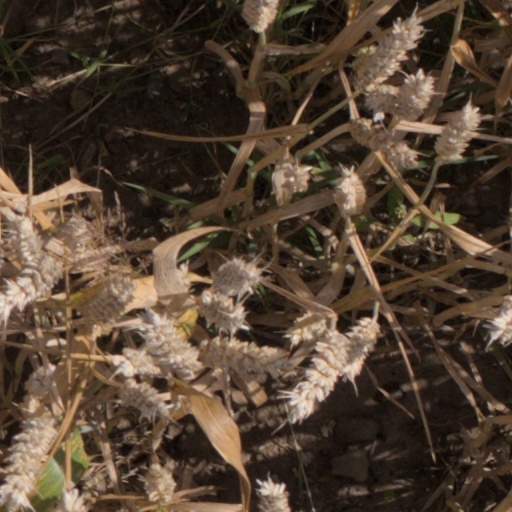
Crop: wheat